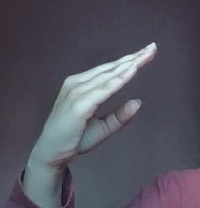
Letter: jeem